I can't breathe

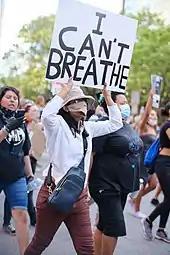
A protester in Minneapolis, May 28, 2020

The cast of the movie "Selma" wore "I can't breathe" shirts to their December premiere. Actor David Oyelowo recounts that members of the Academy of Motion Picture Arts and Sciences complained to movie producers and stated that in retaliation they would not vote for "Selma" to receive Oscars. Oyelowo states, "It's part of why that film didn't get everything that people think it should've got and it birthed #OscarsSoWhite."